Renaissance in the Low Countries

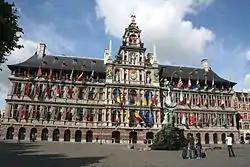
Antwerp City Hall (finished in 1564)

In sculpture, however, 15th-century Netherlandish artists, while adhering to Christian subjects, developed techniques and a naturalistic style which compares favorably to the work of early-Renaissance Italian contemporaries such as Donatello. Claus Sluter (fl. ~1400) produced works such as the Well of Moses with a dynamism almost unknown at the turn of the 15th century; and Dutch-born Nikolaus Gerhaert van Leyden (b. ~1420) made sculptures such as "Man Meditating", which even today appear more "modern" than does Italian Quattrocento carving.